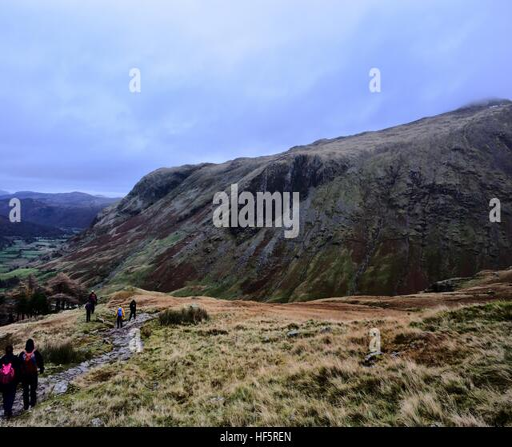
walkers following the path down to the green valley